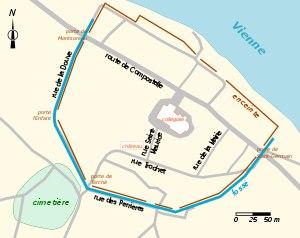
La collégiale Saint-Martin de Candes est une église catholique située à Candes-Saint-Martin dans l'ouest du département français d'Indre-et-Loire, en région Centre-Val de Loire.
Candes-Saint-Martin, parfois abrégé « Candes » dans le langage courant, est une commune française du département d'Indre-et-Loire, en région Centre-Val de Loire.